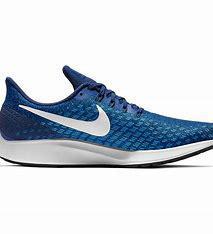
Brand: Nike
Model: Air Zoom Pegasus 35